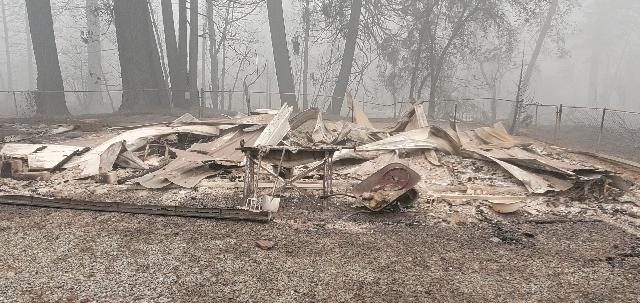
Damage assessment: destroyed